Bad Guy (1937 film)

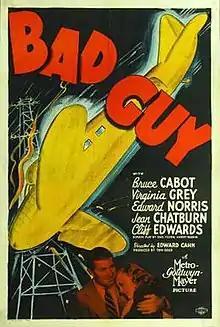
Theatrical release poster

Bad Guy is a 1937 American crime film directed by Edward L. Cahn and written by Earl Felton and Harry Ruskin. The film stars Bruce Cabot, Virginia Grey, Edward Norris, Jean Chatburn and Cliff Edwards. It was released on August 27, 1937 by Metro-Goldwyn-Mayer.